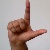
The image shows a hand gesture representing the letter 'L' in Indian Sign Language.